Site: brandenburg
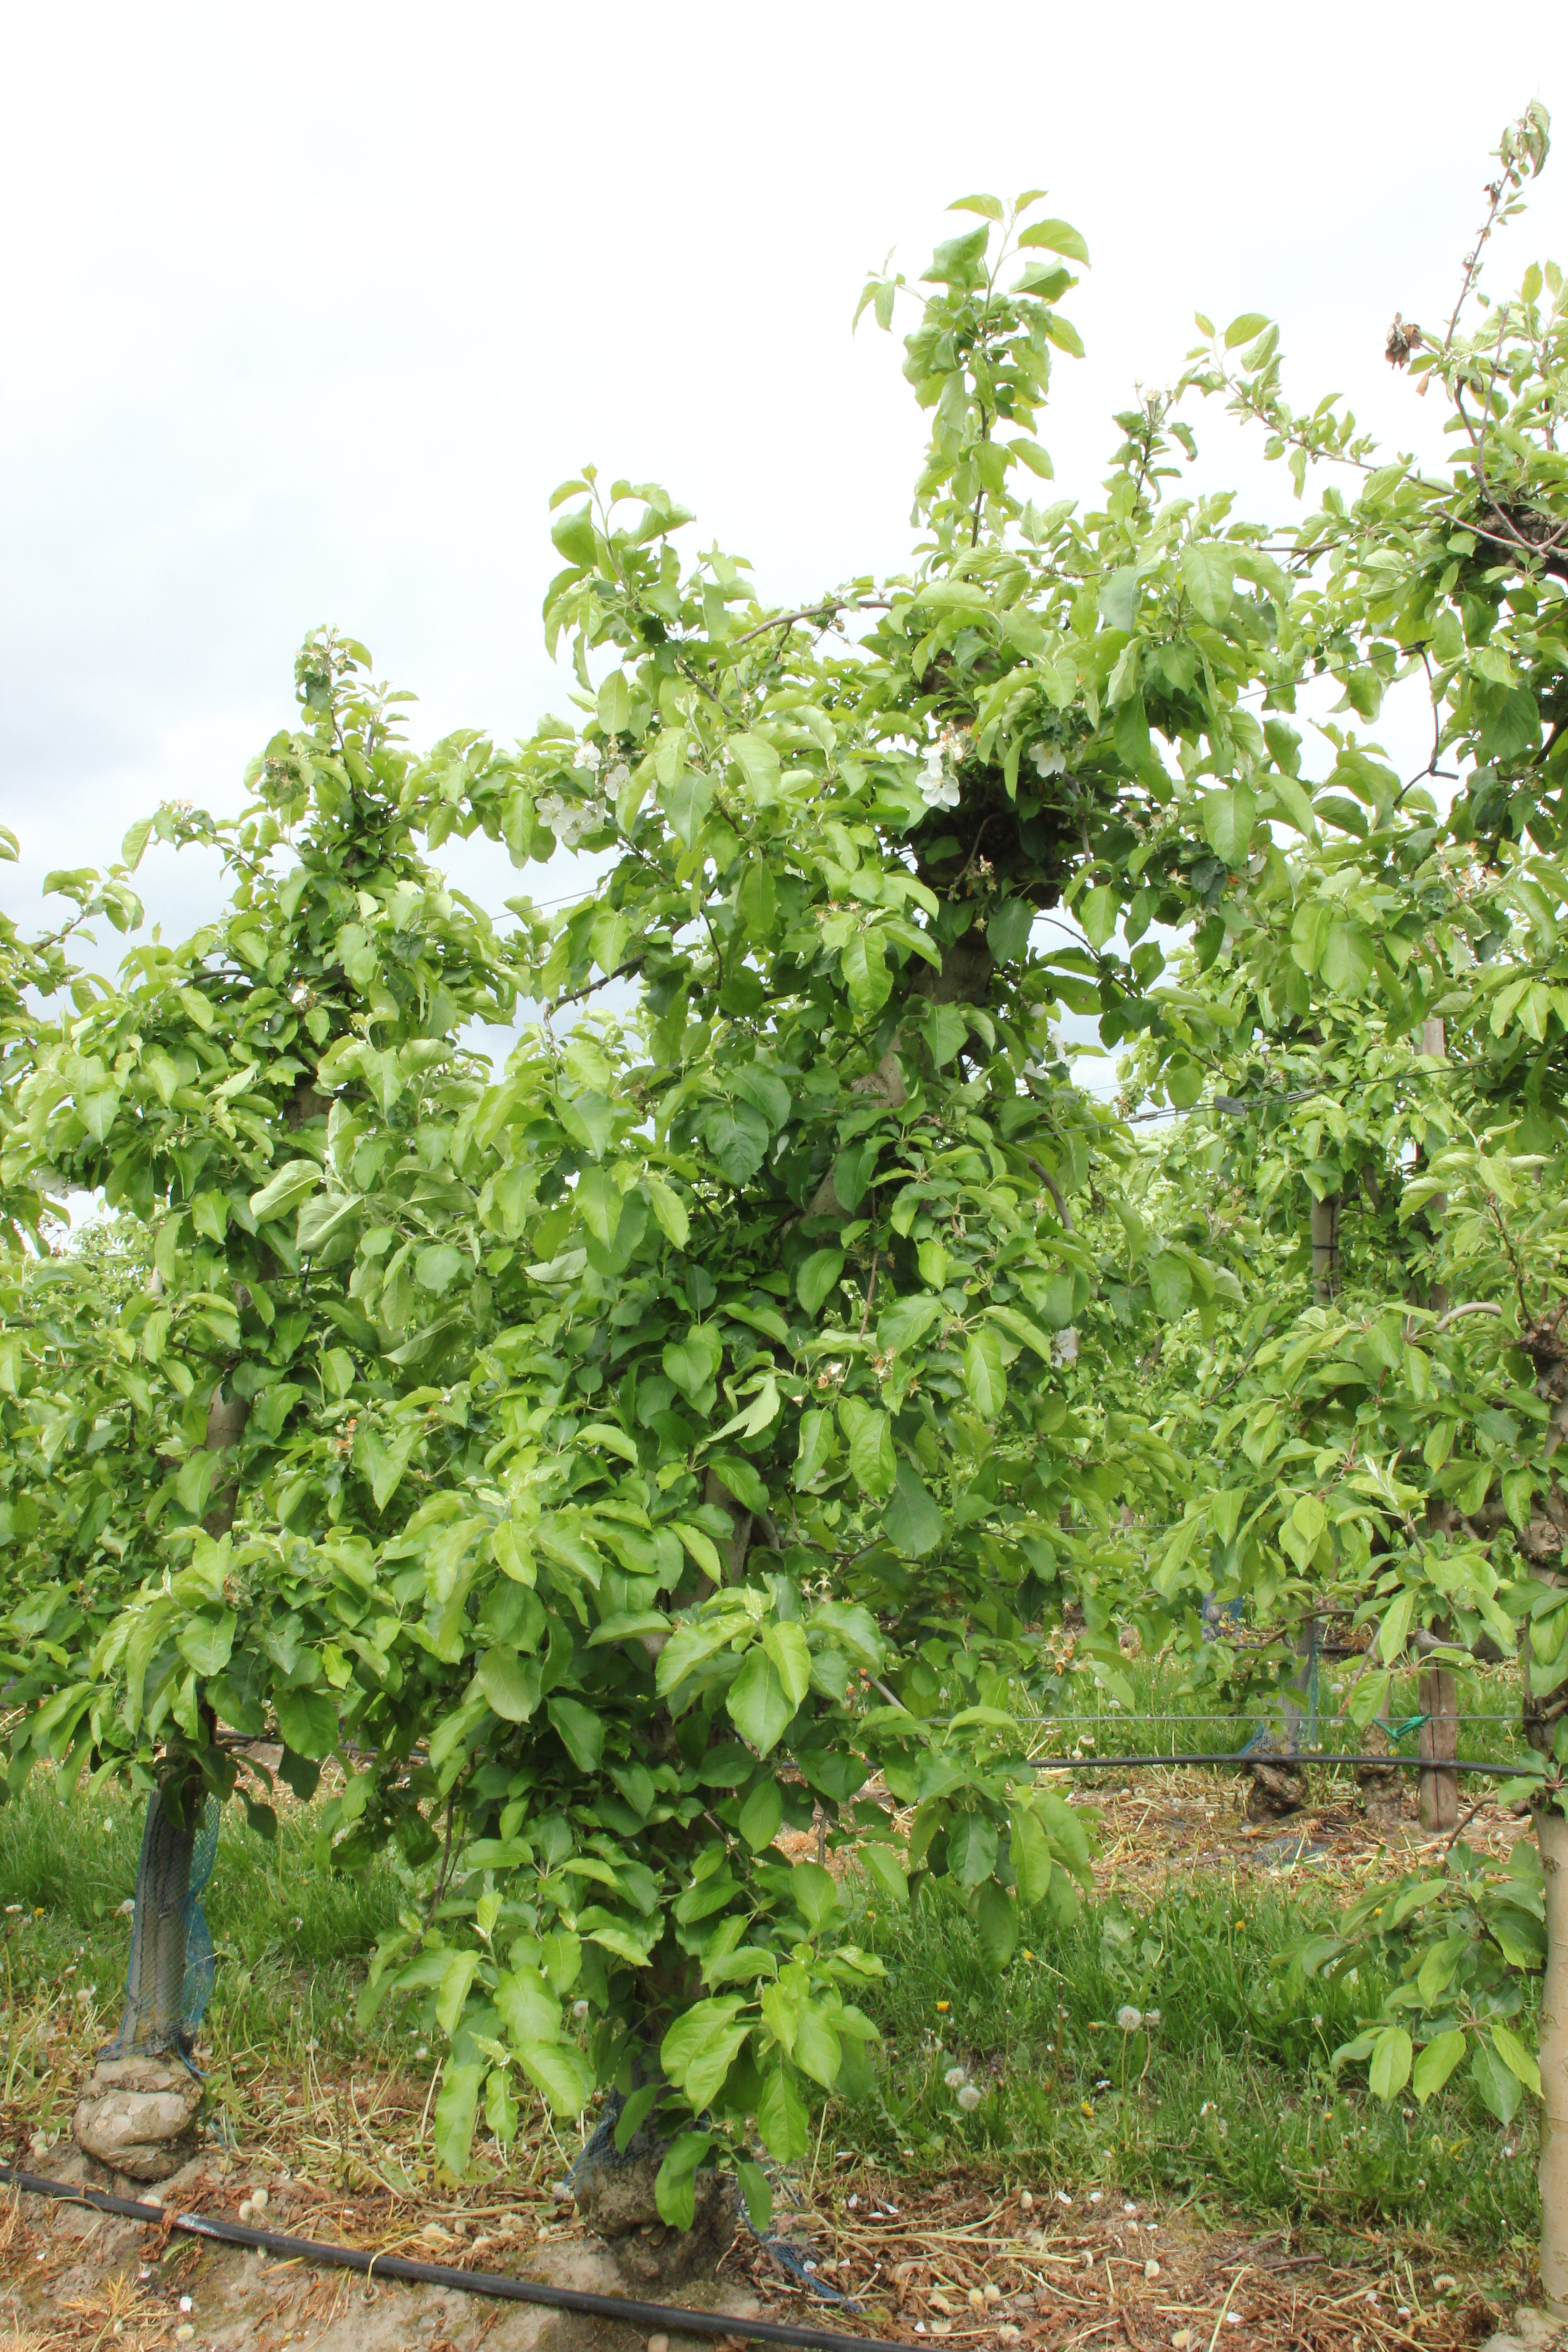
Growth stage (BBCH 67): Flowering